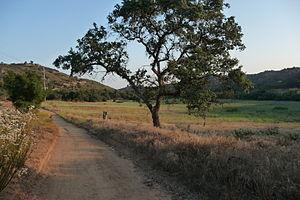
Valley Center est une census-designated place située dans le comté de San Diego en Californie.